Matt Hamill

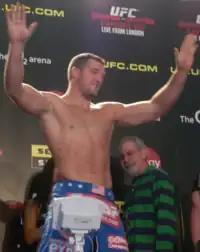
Hamill at the UFC 75 weigh ins before facing Michael Bisping

Coming off of knee surgery, Hamill became sick. Hamill faced off against undefeated prospect Jon Jones on December 5, 2009, at . Jones would be disqualified for using illegal 12–6 elbows. The unified rules of mixed martial arts prohibit downward elbow strikes, and Jones was initially only penalized a point from the round. However, because Hamill could not continue due to his dislocated shoulder, he was awarded the DQ win. Consequently, the tape was reviewed and showed that Jones' elbows further damaged Hamill's already bloody and lacerated nose. This marked the first time that Nevada has used its recently enacted instant replay rule, in which the referee's decision was supported by the commission which utilized a slow motion replay to review the elbows. Hamill contested the decision, stating after the fight that he "definitely didn't win" and Jones "definitely didn't lose".